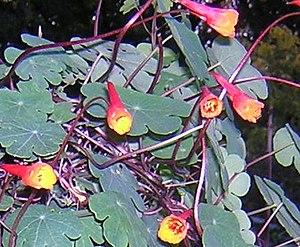
La Capucine tubéreuse, est une espèce de plantes vivaces de la famille des Tropaeolaceae. Originaire des Andes, elle y est traditionnellement cultivée pour son tubercule comestible, principale source de nourriture dans cette région montagneuse.